Glassworks Museum of the Ore Mountains

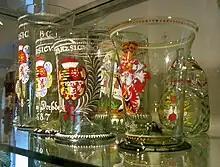
Historic glasses from the Ore Mountains

The glassworks museum in Neuhausen preserves evidence of the work of glassmakers in the Ore Mountains, an industry that goes back to the original settlement of the area around 1200 and includes work from both the Saxon and Bohemian regions of the Ore Mountains.